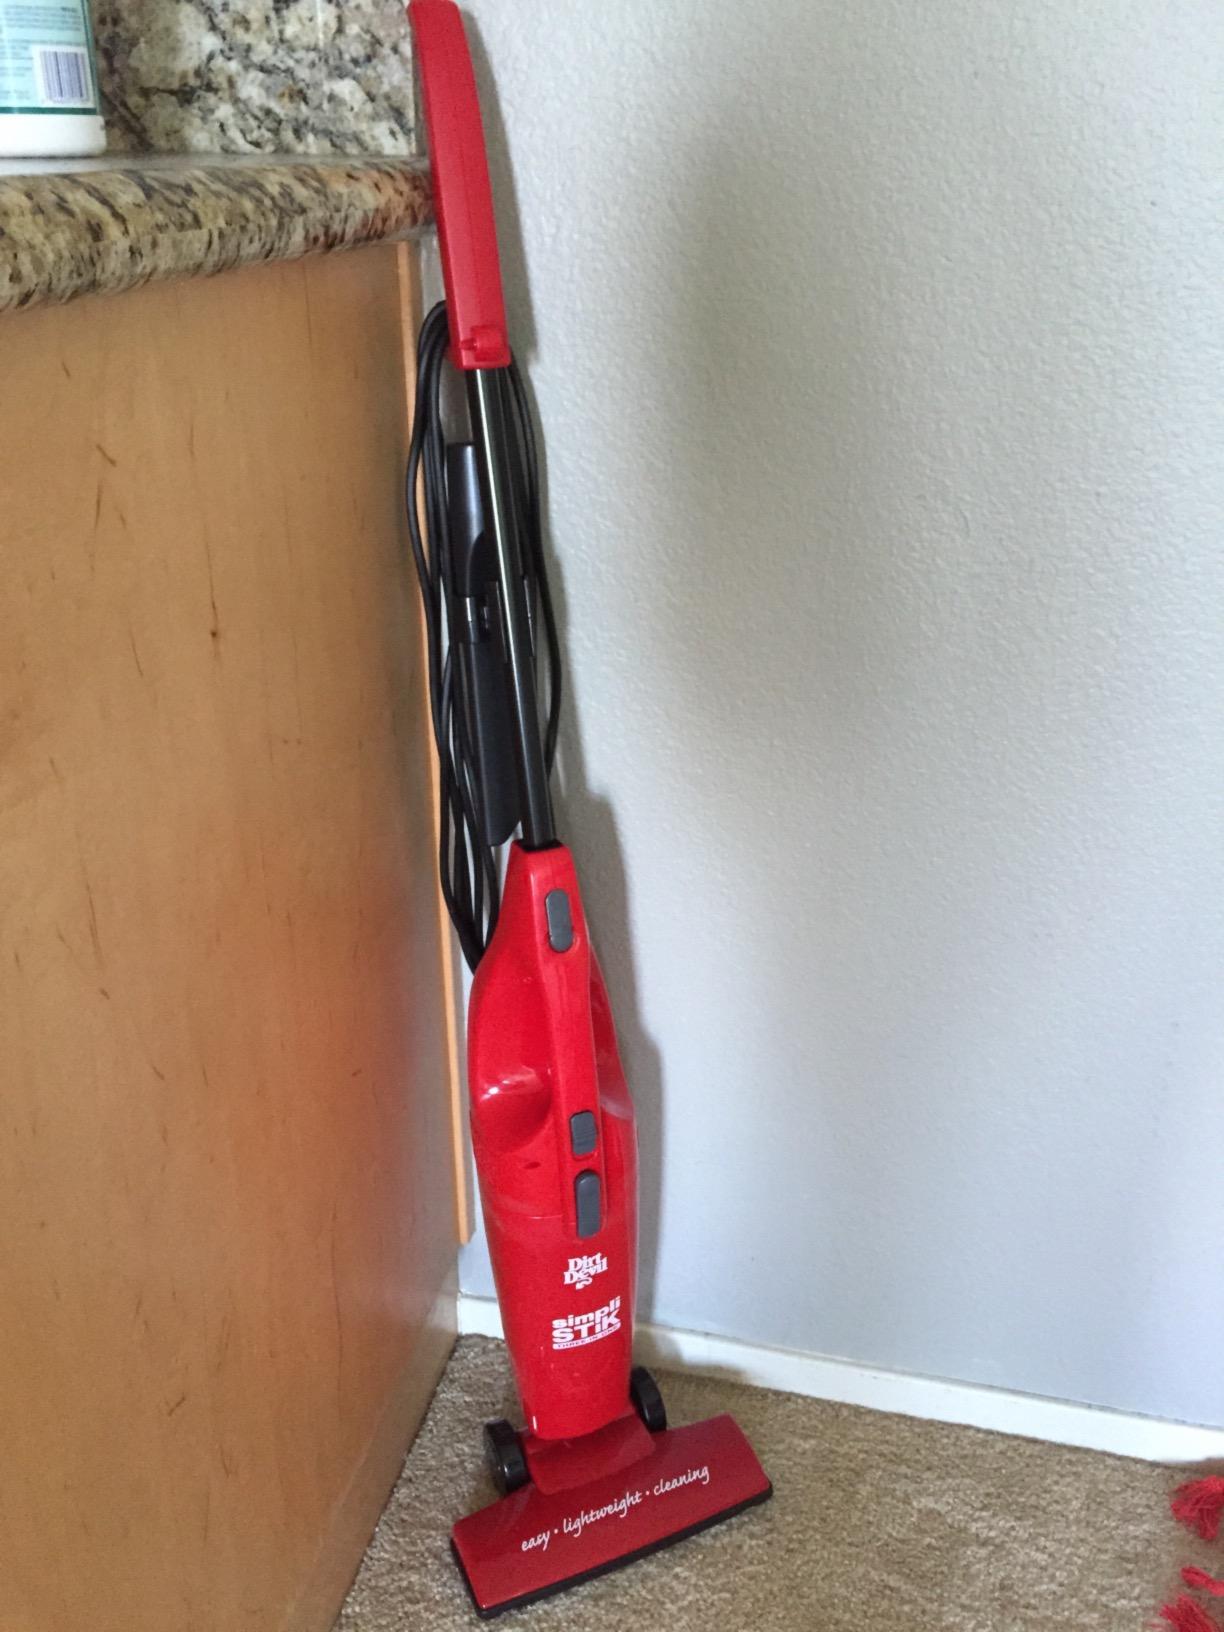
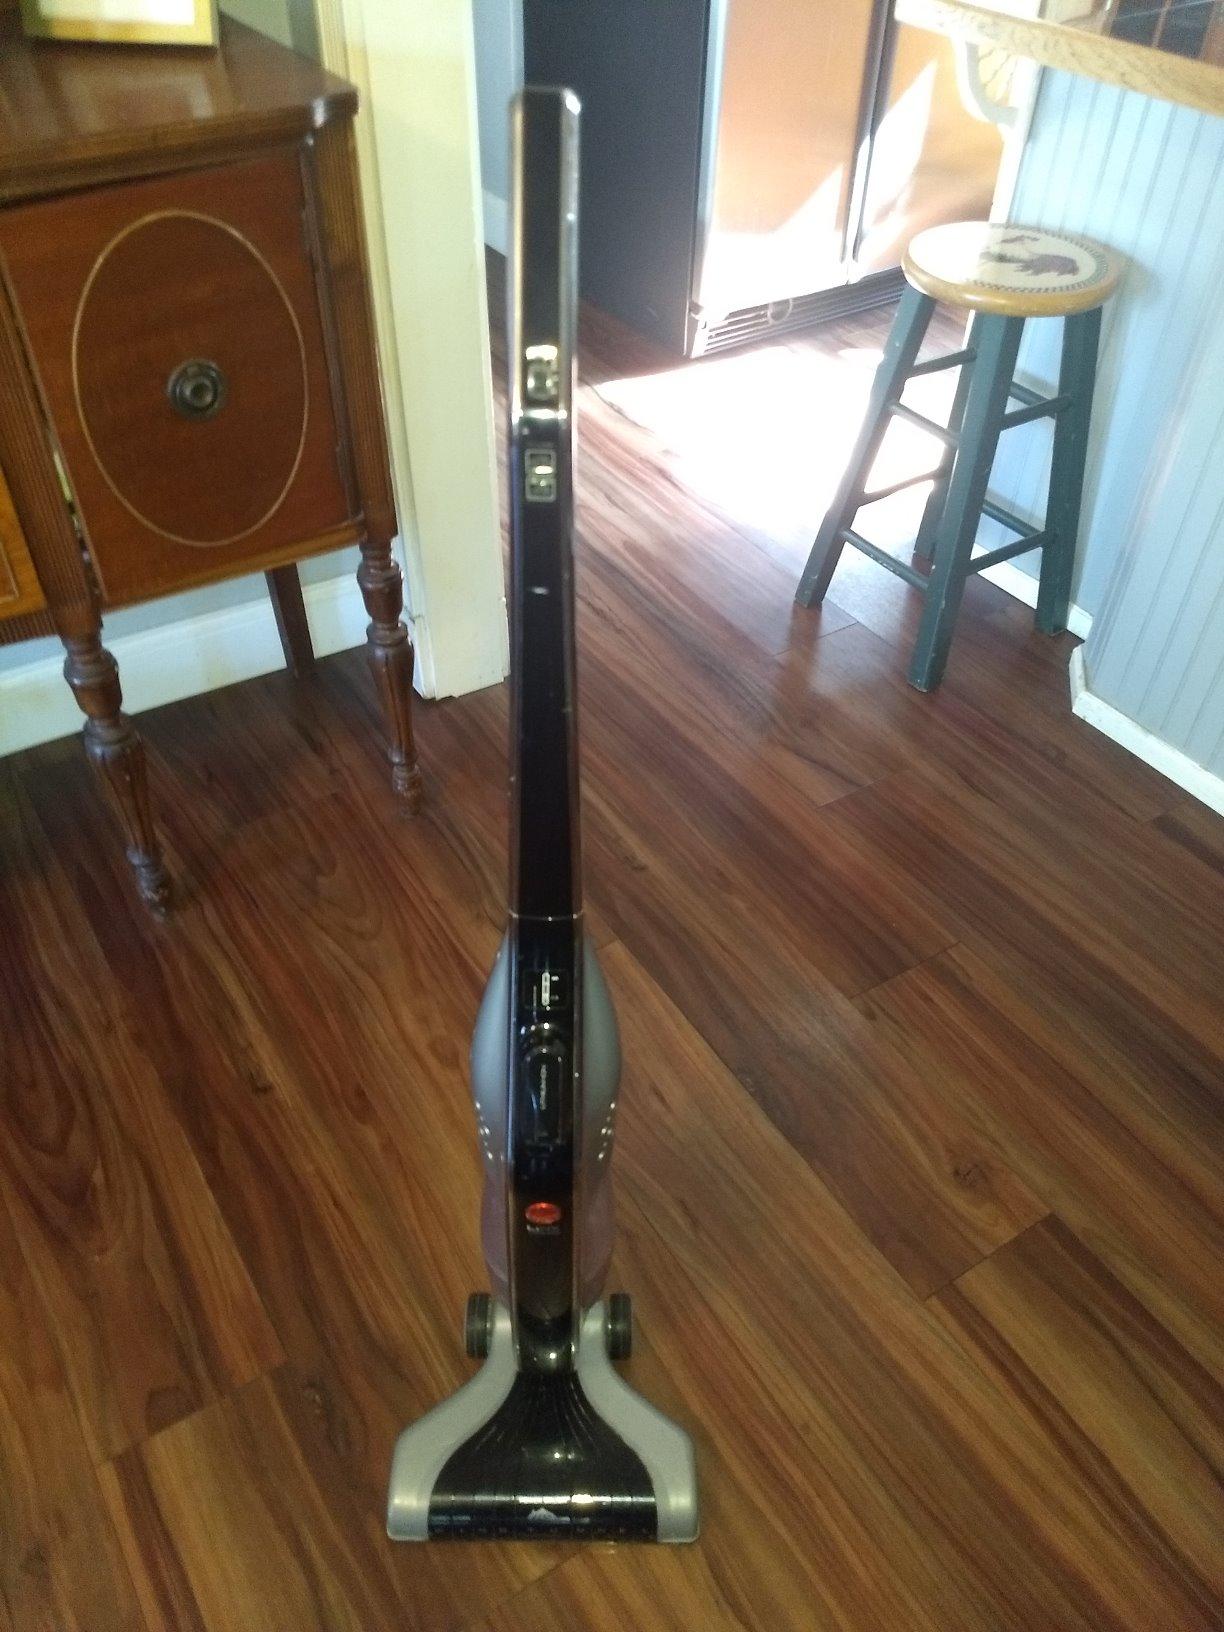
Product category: items_vacuum
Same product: no